Island City Historic District

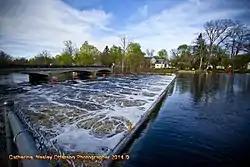
State Street Dam looking downriver

The Island City Historic District is a primarily commercial historic district which encompass the whole of the island on which stands the central part of Eaton Rapids, Michigan. It was listed on the National Register of Historic Places in 2012.